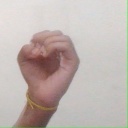
अक्षर: ऊ